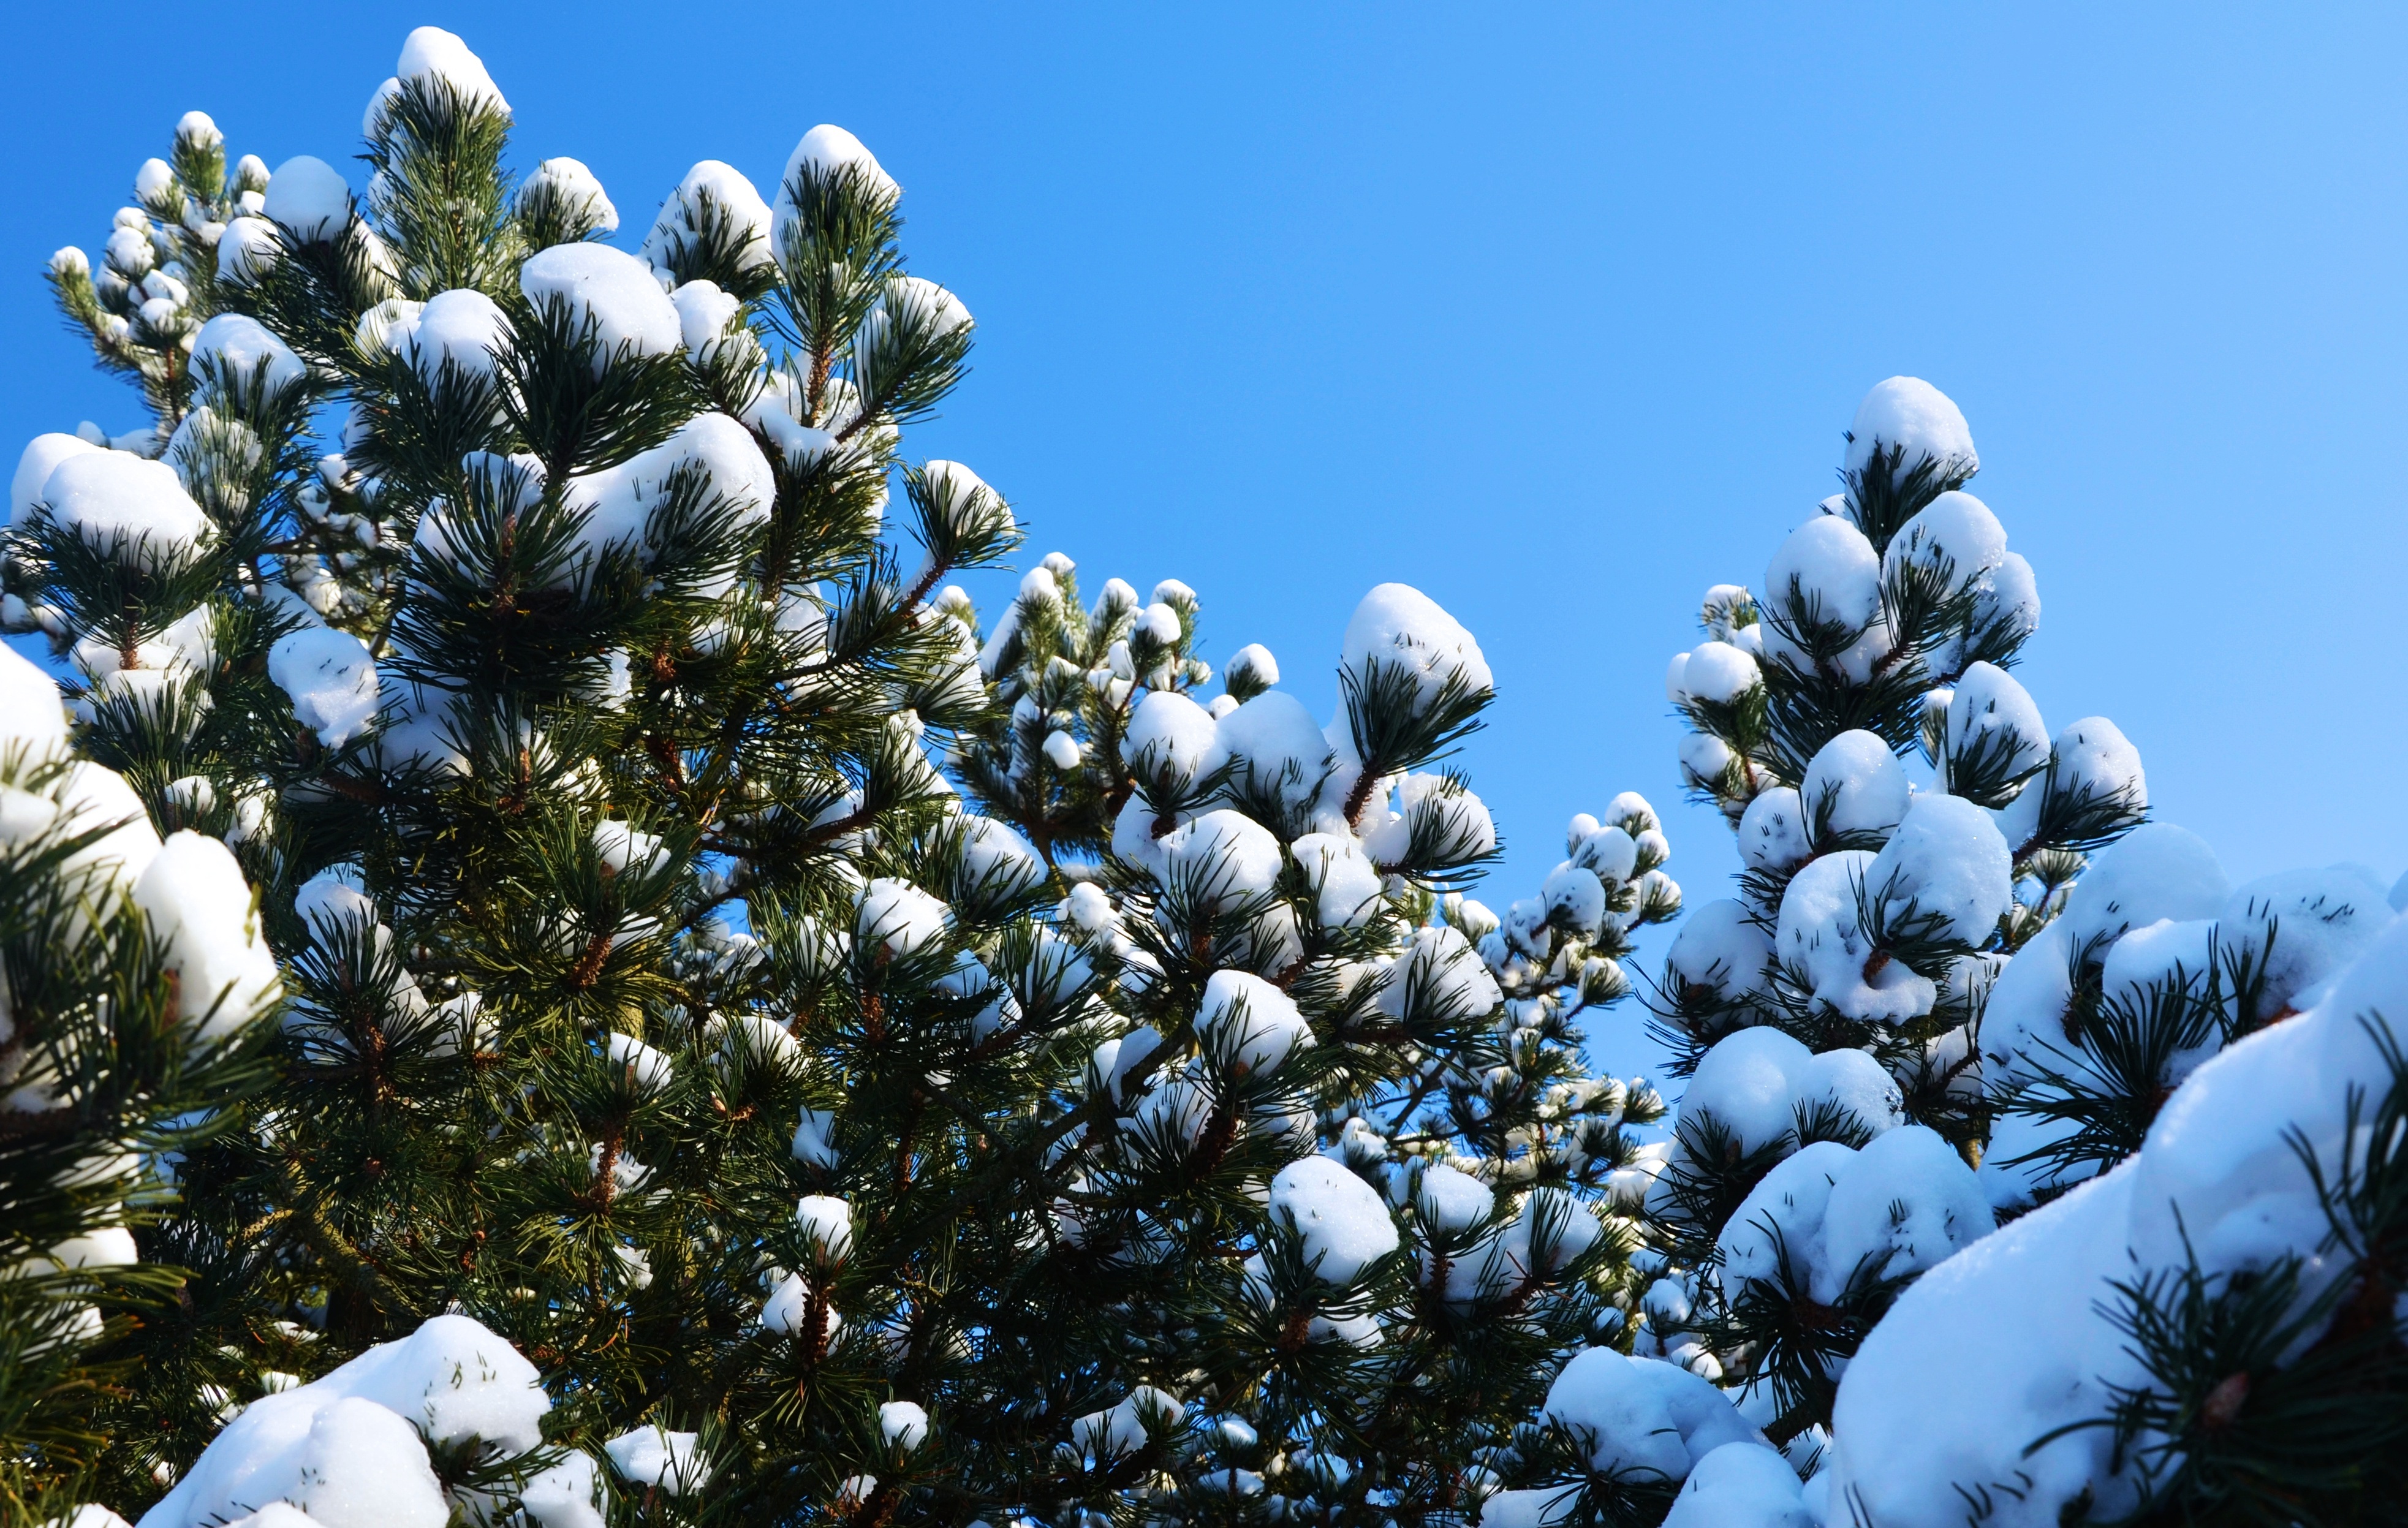
tree, nature, branch, snow, winter, plant, flower, frost, pine, weather, snowy, blue, fir, christmas tree, season, blue sky, conifer, trees, christmas decoration, spruce, winter magic, winter blast, freezing, winter mood, woody plant